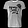
Label: T - shirt / top